On the Run (novel)

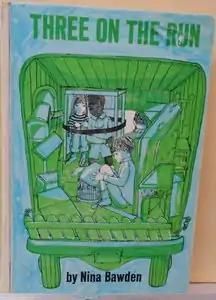
Cover for US edition

On the Run (also Three on the Run) is a 1964 children's novel by British author Nina Bawden. It was also published as "Three on the Run" in the United States. It is an independent sequel to "The House of Secrets".